Billy Budd (film)

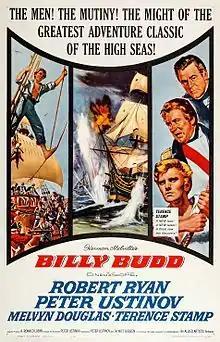
Original film poster

Billy Budd is a 1962 British historical drama-adventure film produced, directed, and co-written by Peter Ustinov. Adapted from Louis O. Coxe and Robert H. Chapman's stage play version of Herman Melville's short novel "Billy Budd", it stars Terence Stamp as Billy Budd, Robert Ryan as John Claggart, and Ustinov as Captain Vere. In his feature film debut, Stamp was nominated for an Academy Award for Best Supporting Actor and received a Golden Globe Award for Most Promising Male Newcomer. The film was nominated for four BAFTAs.